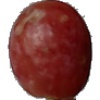
Label: Grape Pink 1